Nikolay Bobrikov

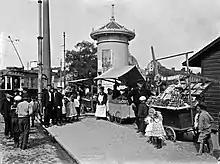
Russian fruit merchants at the Hakaniemi Market Square in Helsinki in 1907.

In 1898, Tsar Nicholas II appointed Bobrikov as the Governor-General of Finland as well as the Finnish Military District.